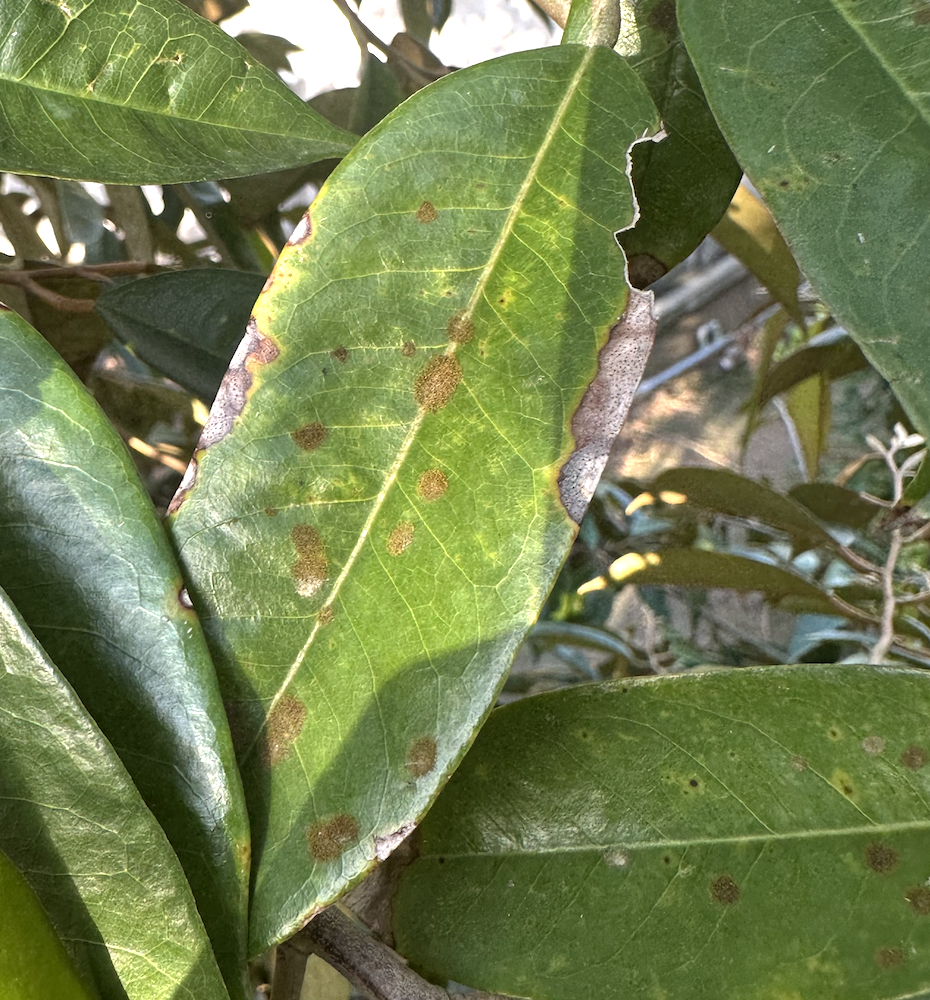
Label: stem_blight